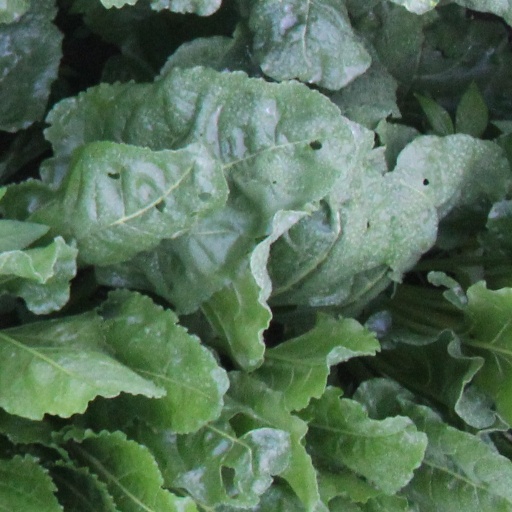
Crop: sugar beet